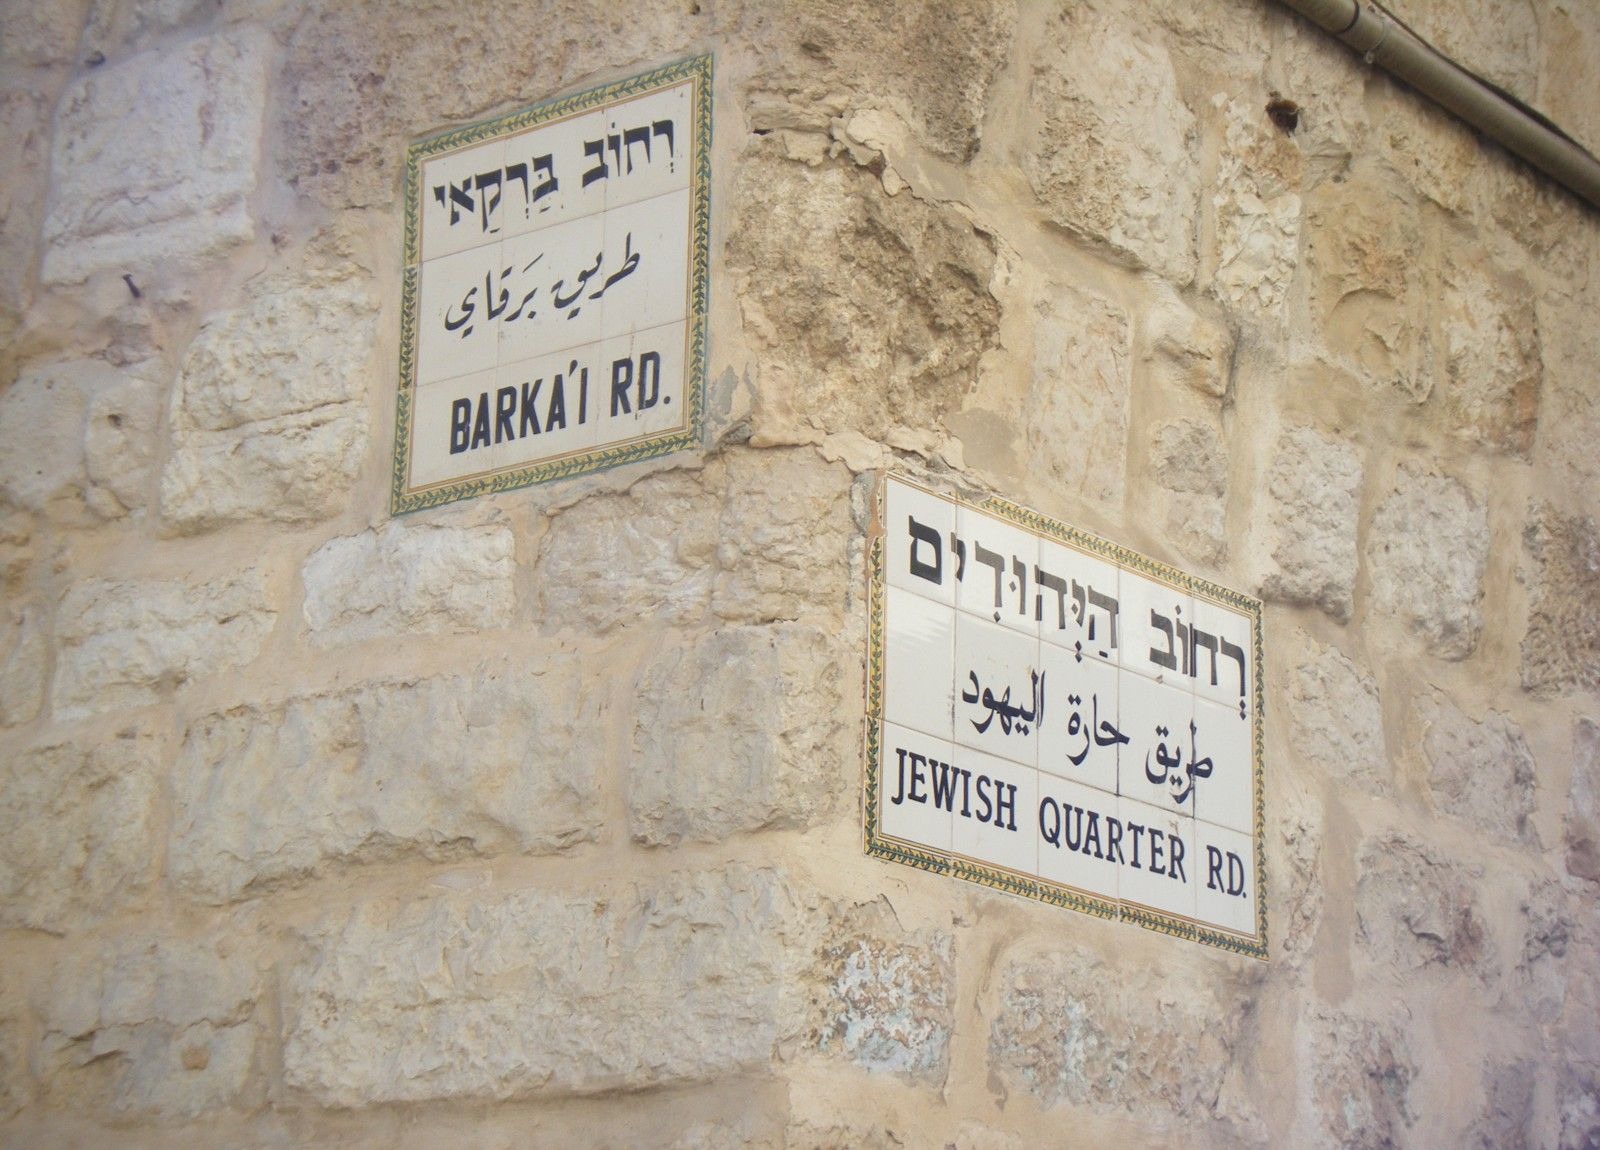
rock, wall, temple, history, quarter, jerusalem, jewish, ancient history